Mohan Lal Verma

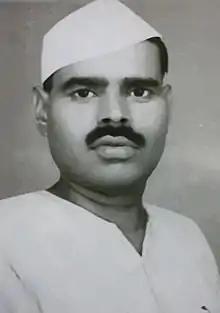

Mohan Lal Verma was a leader of Indian independence movement and a lifelong follower of Mahatma Gandhi. After independence he was appointed as MLC - Member of the State Legislative Council (Vidhan Parishad) from Hardoi constituency from 1948 to 1952. After this tenure he also served the district of Hardoi for a decade as MLA- Member of the Legislative Assembly for two consecutive terms from 1957 to 1967. He won his first MLA election from Sandila constituency in 1957 and again in 1962 from erstwhile Gondwa constituency. Even after his political career he continued to serve the people of Hardoi and bring development to the district until his death.